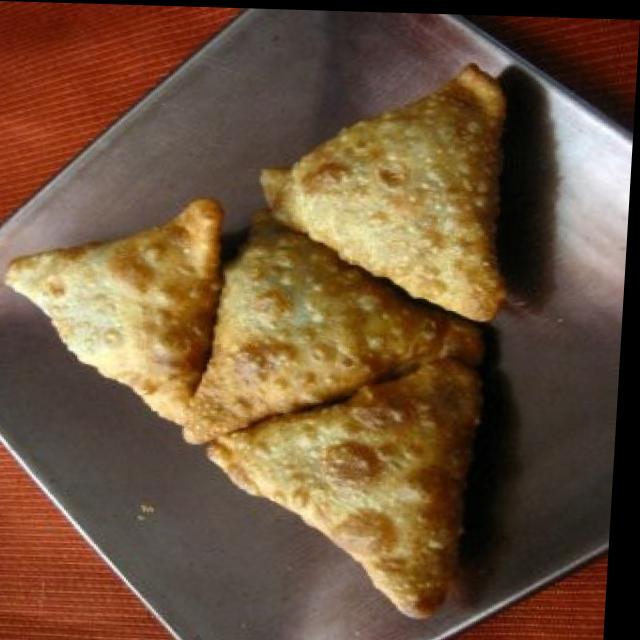
Dish: samosa